Northwood, Iowa

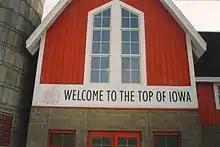
"Top of Iowa" Visitor center, located in Northwood

The Northwood-Kensett Community School District operates local area public schools.